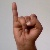
The image shows a hand gesture representing the letter 'I' in Indian Sign Language.